Gilbert model

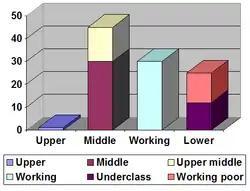
An illustration of the population share of Gilbert's six classes

Karl Marx believed that social class is determined by ownership (or non-ownership) of the "means of economic production"ownership of raw materials, farmland, coal mines, factories, etc. His theory contains the idea of a struggle between two social classesthe Bourgeoisie (the capital owners) and the Proletariat (the non-owner workers).